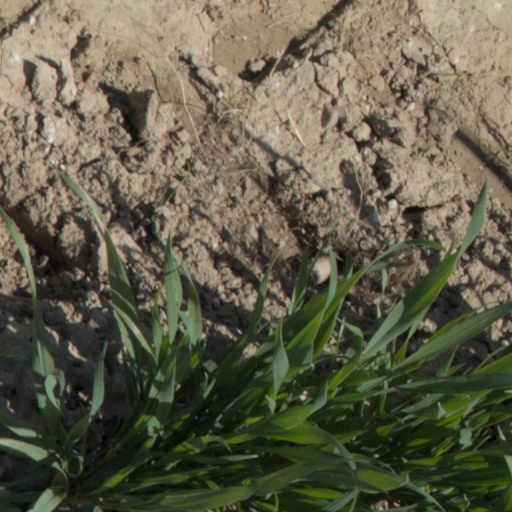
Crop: wheat